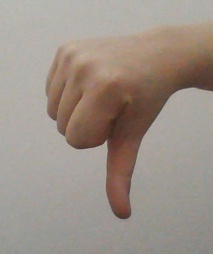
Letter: waw